Calangianus

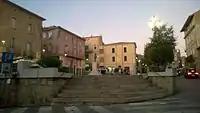
Square of Calangianus

The territory of Calangianus has been inhabited since the Bronze Age, and was also settled during the Roma Republic and the Roman Empire. This was proved by the discovery of a multitude of historical piece and archeological sites. Among them are the Tombs of the Giants of Pascaredda, the Fountain "Li Paladini" and 9 "nuraghi", but five of them are destroyed.